Faith Domergue

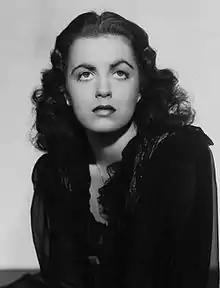
Domergue in 1946

Faith Marie Domergue (June 16, 1924, or 1925 – April 4, 1999) was an American film and television actress. Discovered at age 16 by media and aircraft mogul Howard Hughes, she was signed to a contract with Hughes's RKO Radio Pictures and cast as the lead in the studio's thriller "Vendetta", which had a troubled four-year production before finally being released in 1950.